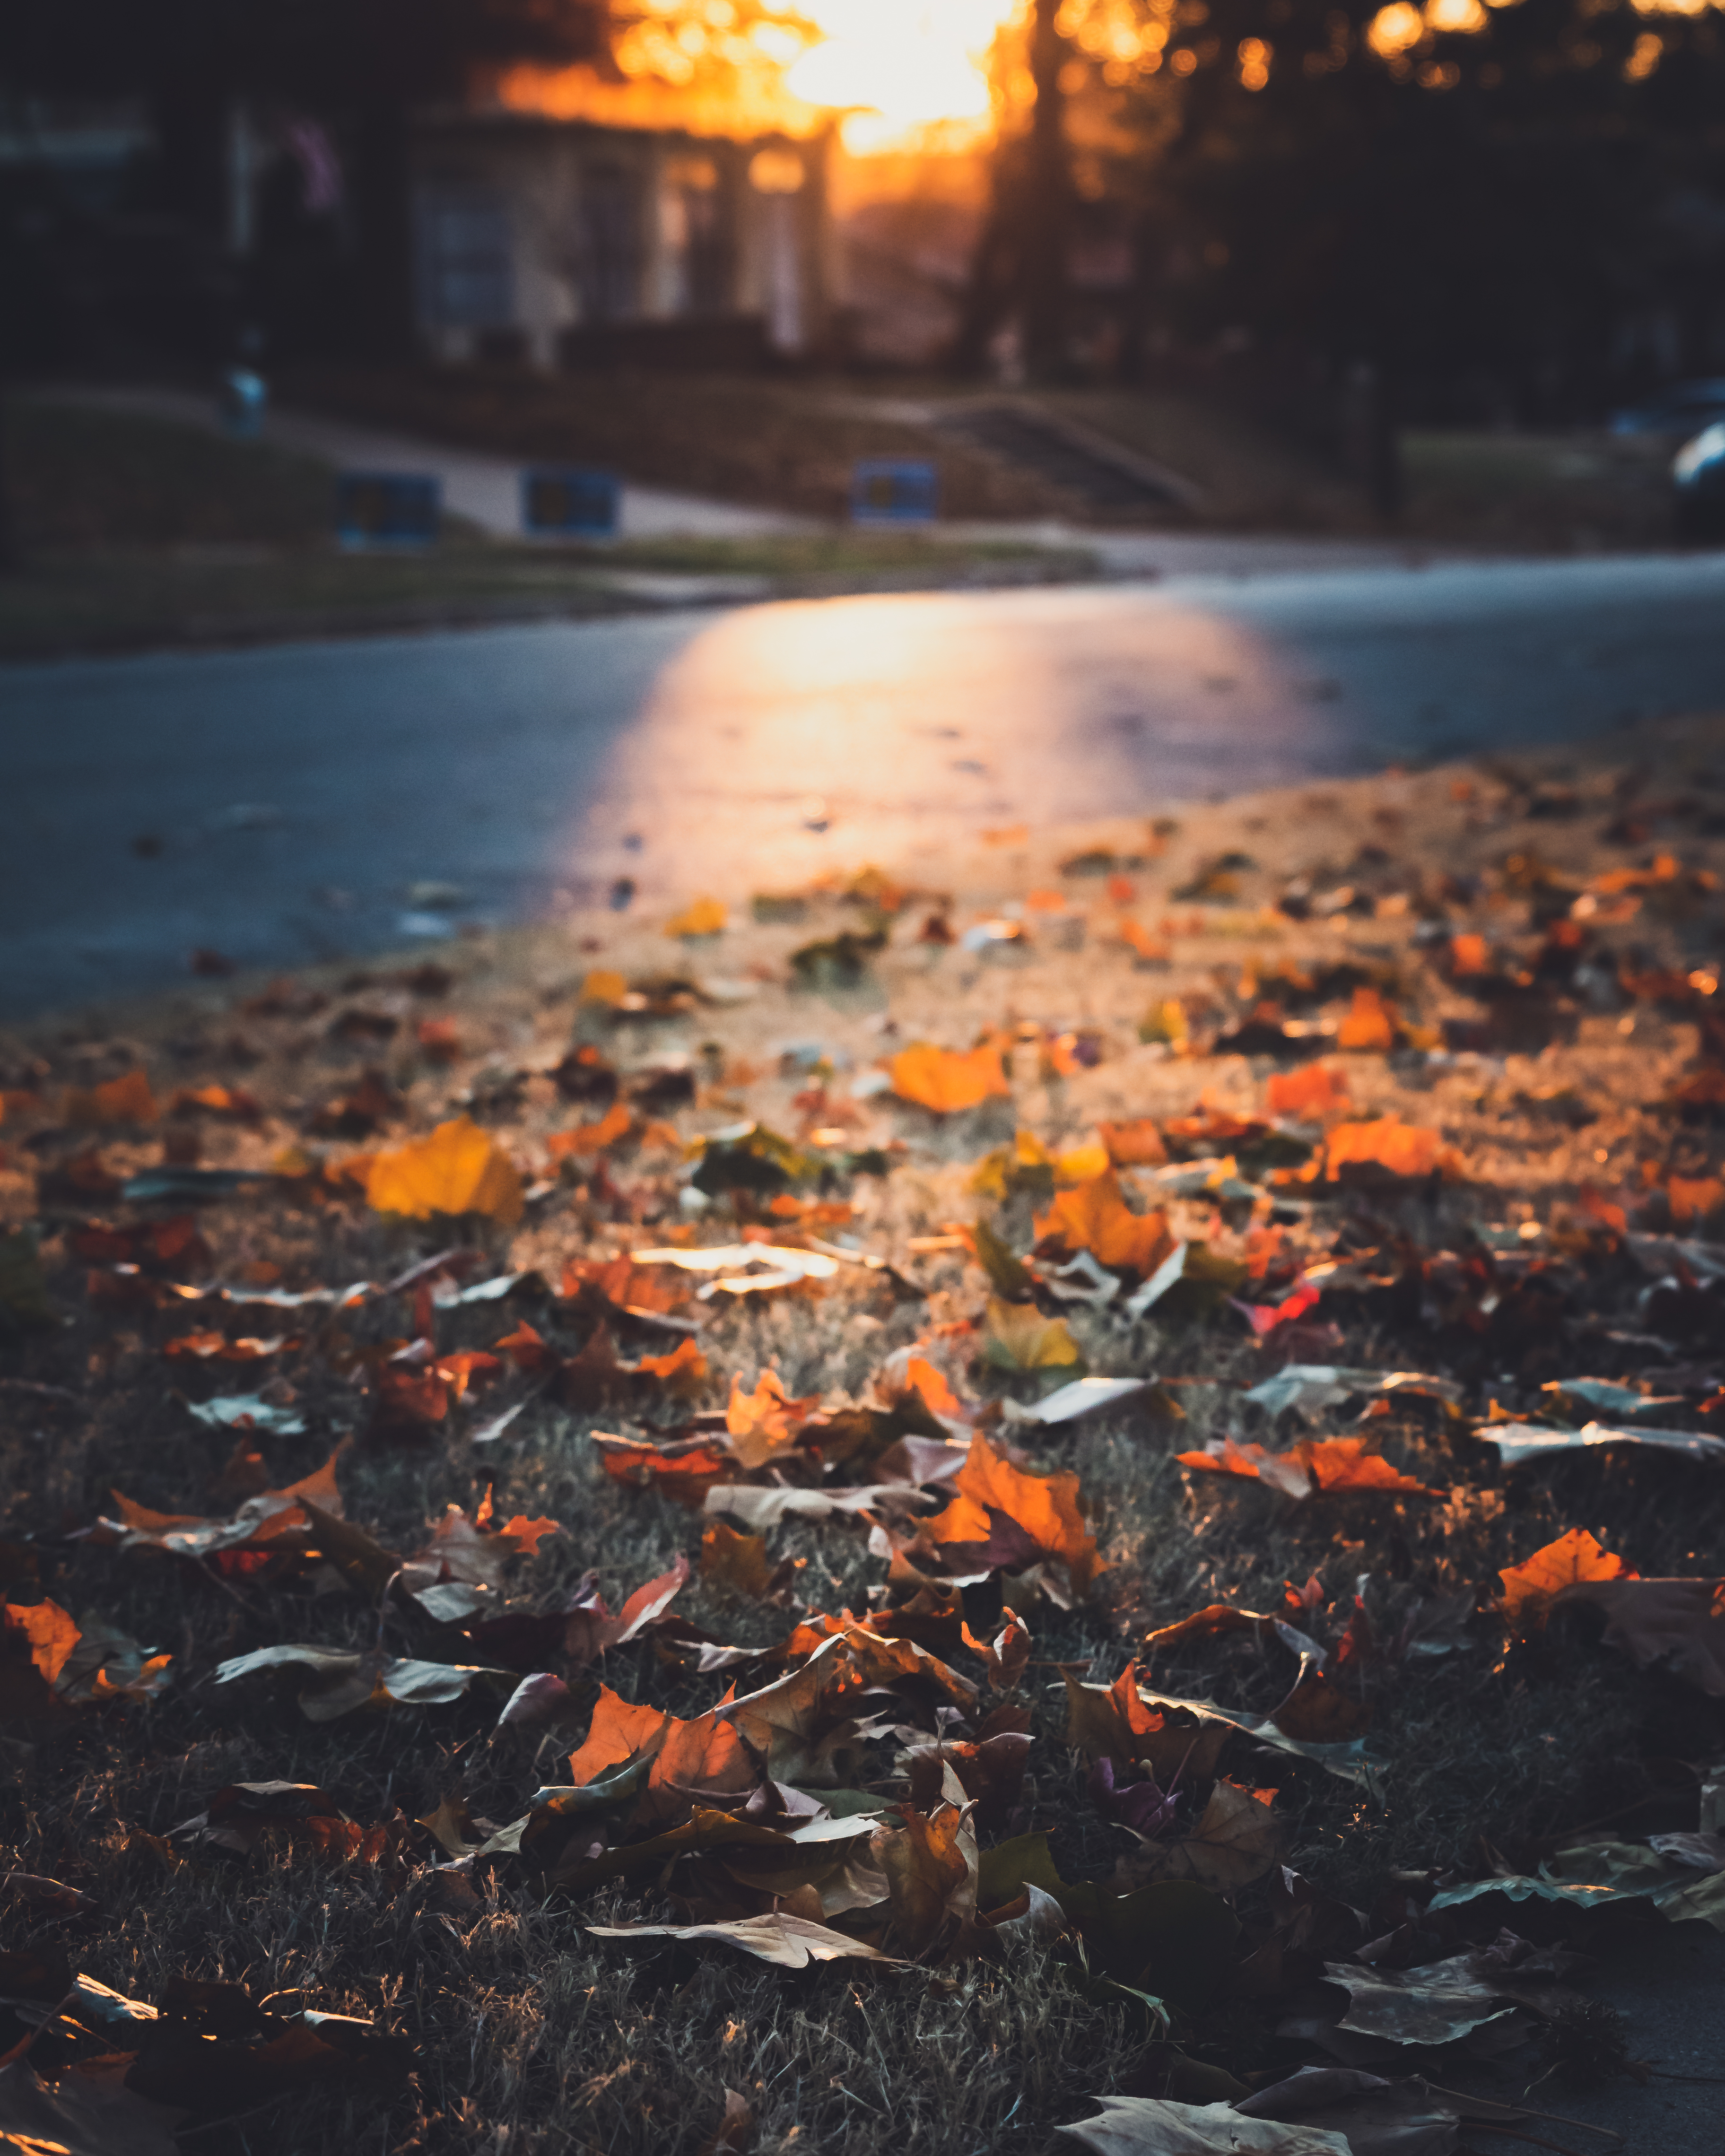
atmosphere, amber, light, road surface, nature, plant, orange, asphalt, lighting, wood, sunlight, natural landscape, sky, grass, morning, dusk, horizon, sunset, heat, landscape, Tints and shades, geological phenomenon, deciduous, tar, tree, darkness, event, road, evening, city, soil, flooring, rock, shadow, night, fire, reflection, still life photography, ash, autumn, ocean, sunrise, sea, cobblestone